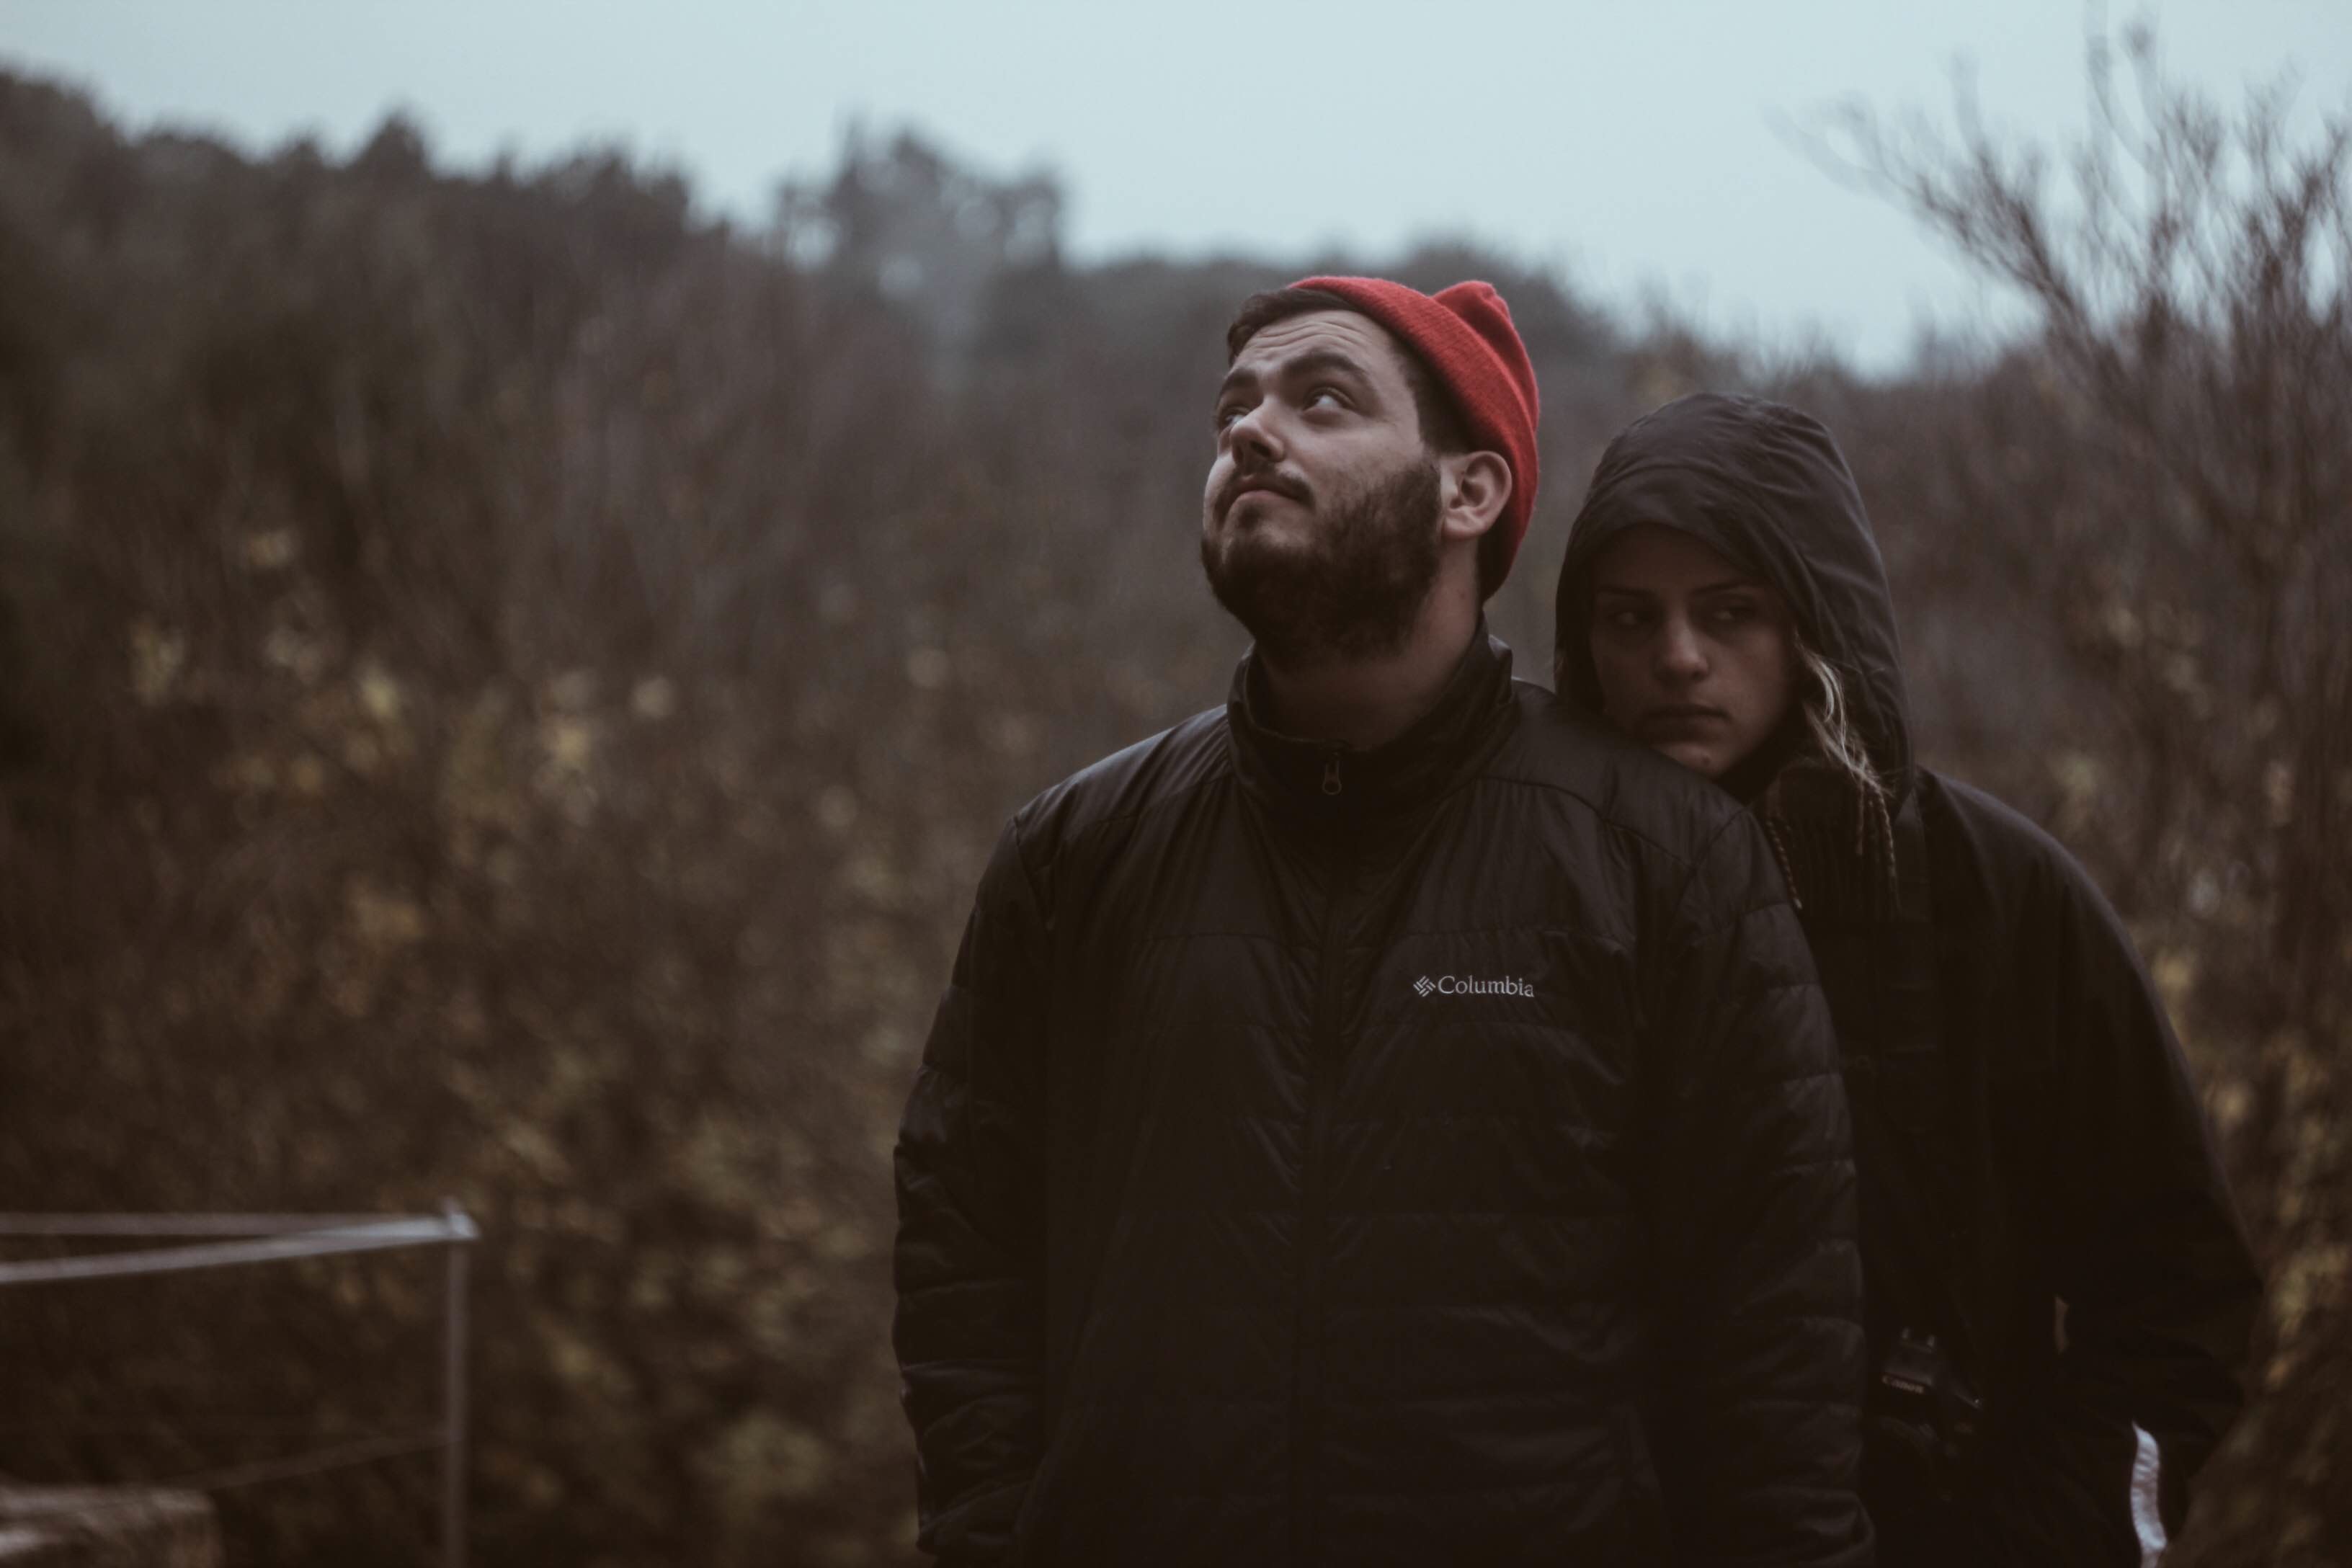
winter, people, image